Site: brandenburg
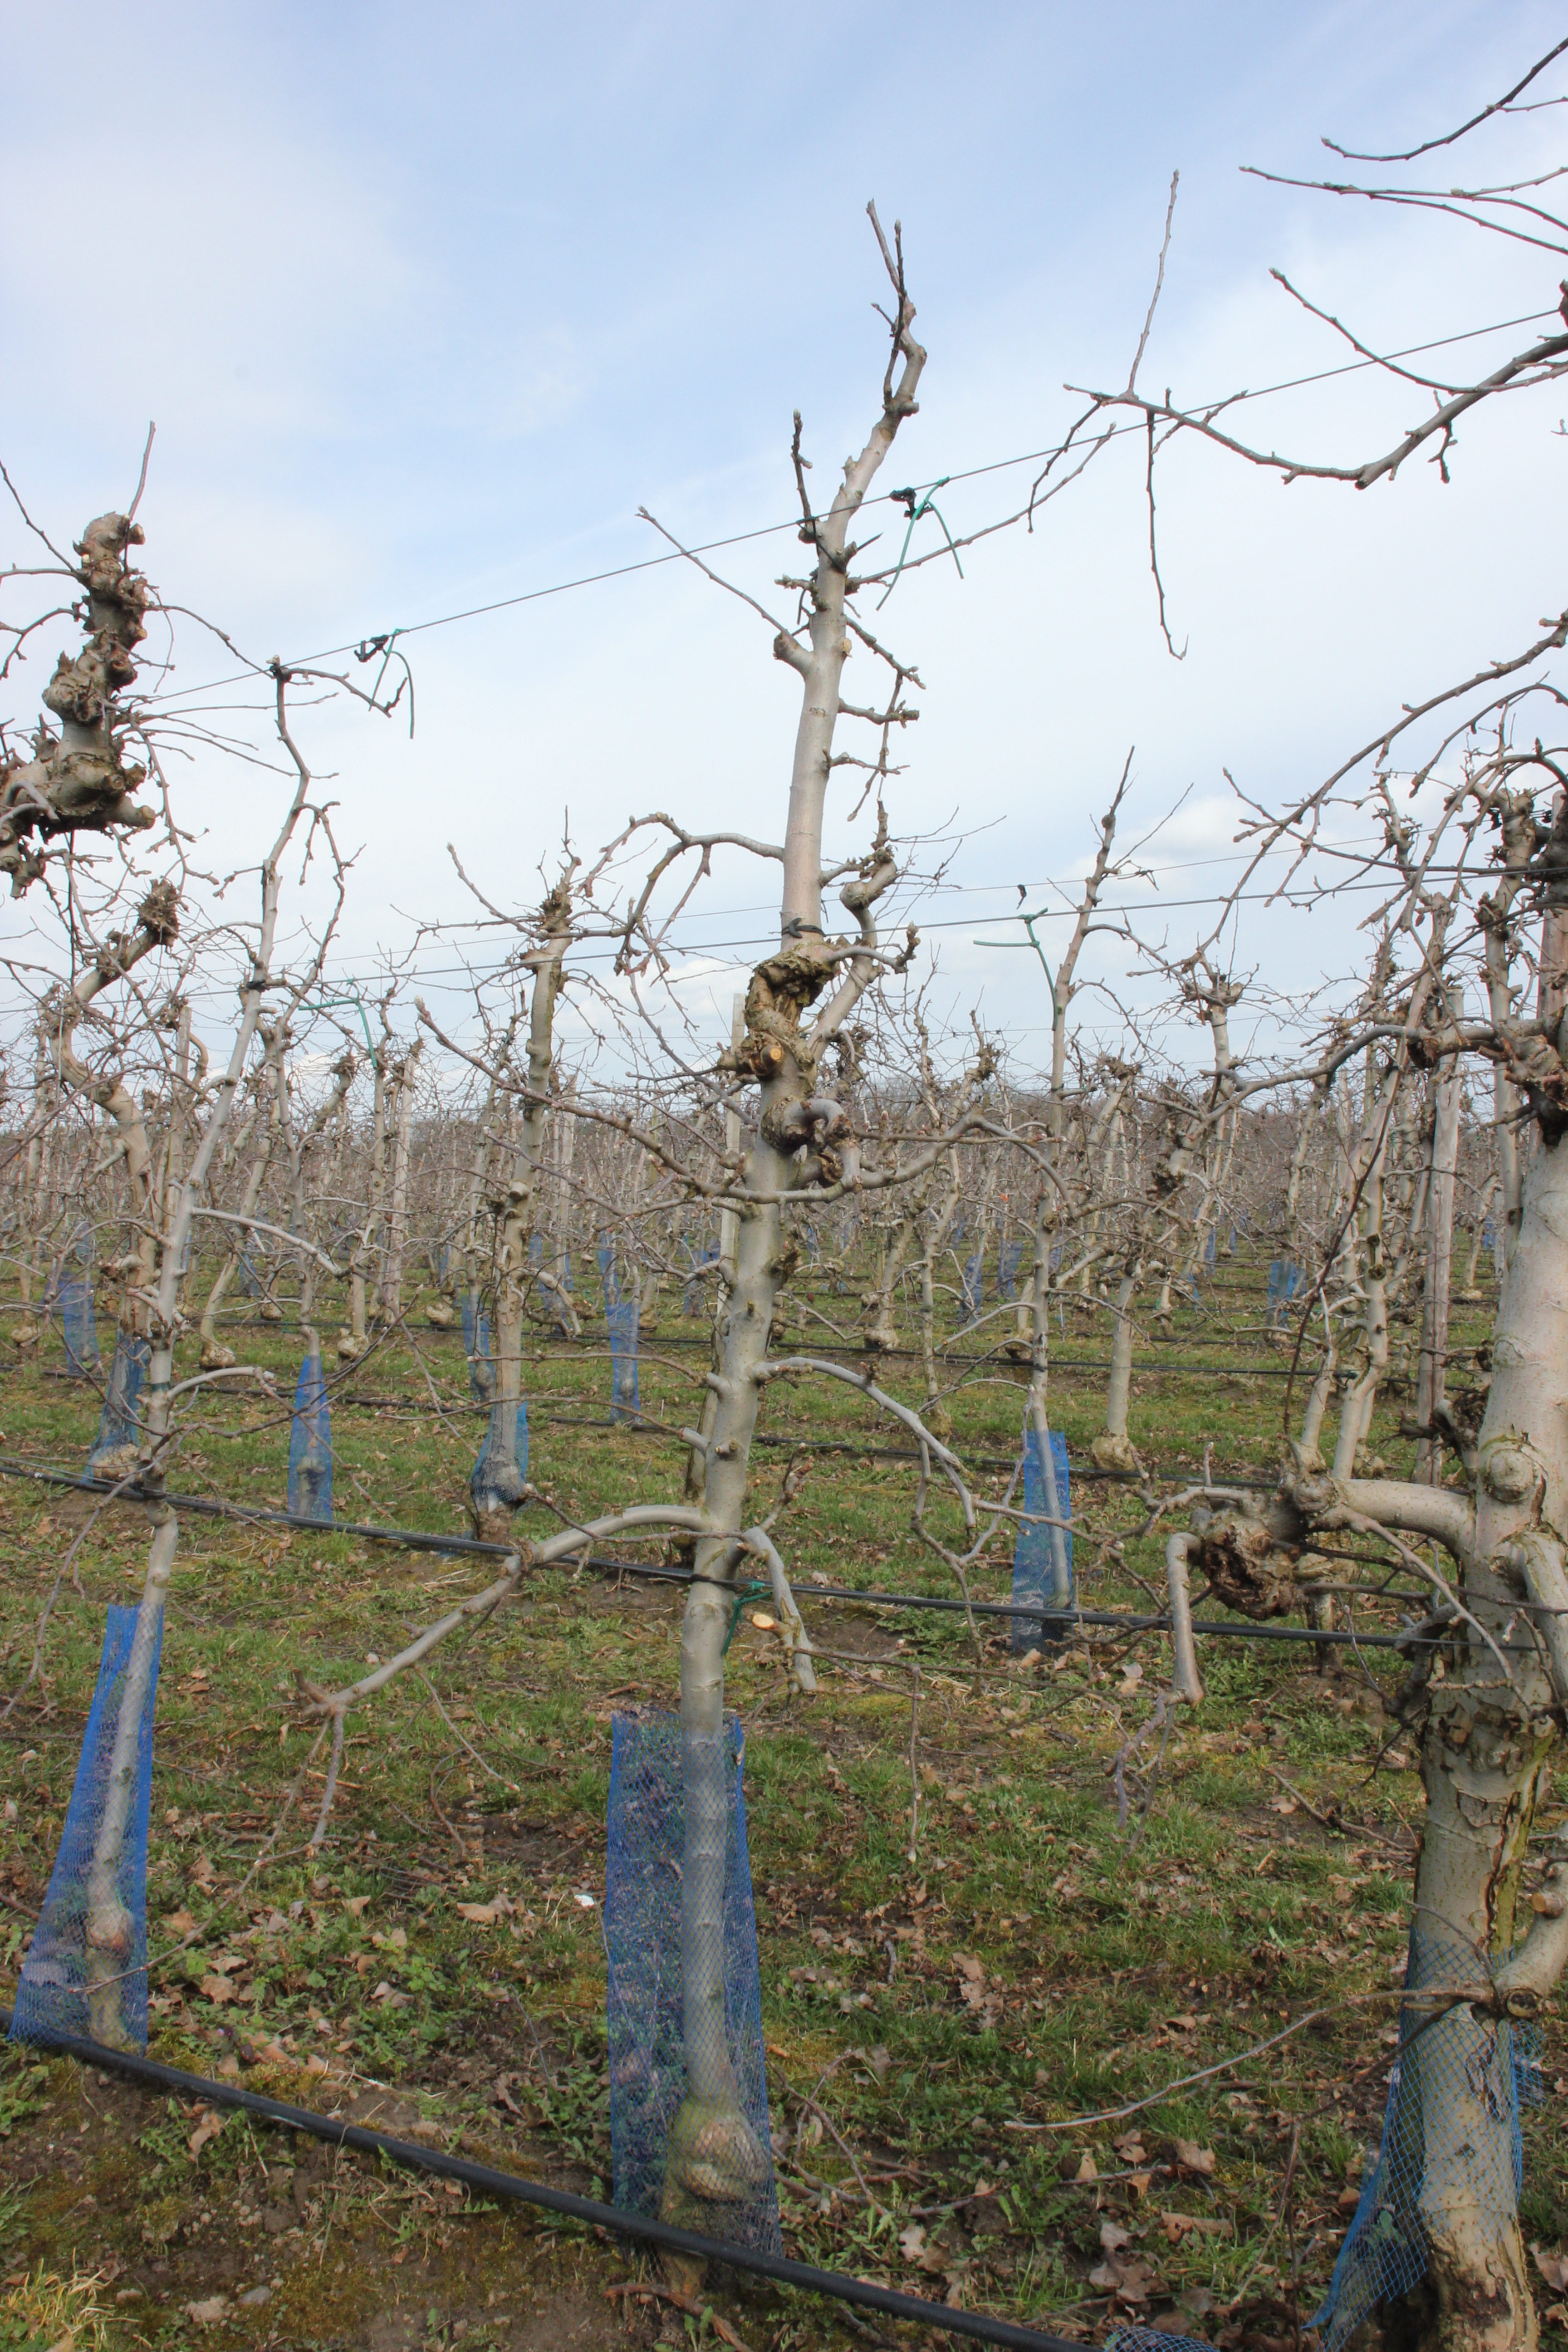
Growth stage (BBCH 01): Bud development